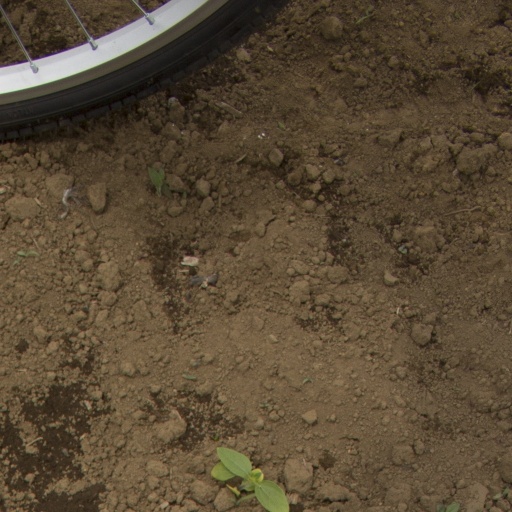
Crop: Jerusalem artichoke